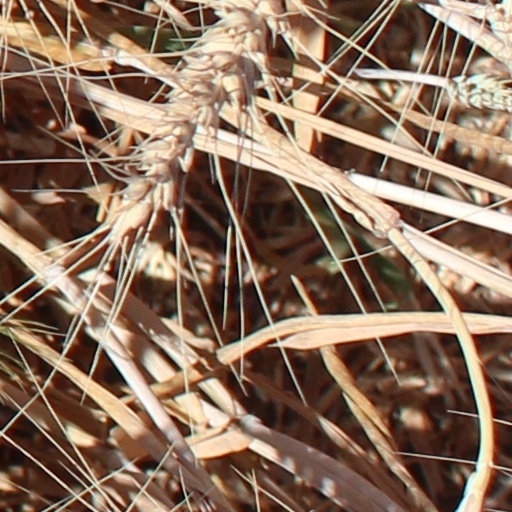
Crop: wheat